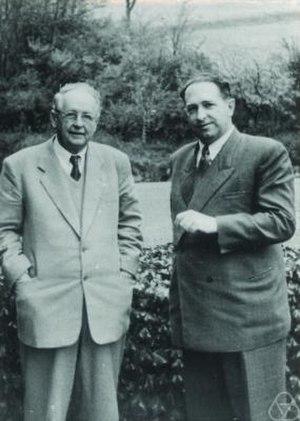
Hermann Weyl, né le 9 novembre 1885 à Elmshorn et mort le 8 décembre 1955 à Zurich, est un mathématicien et physicien théoricien allemand du XXᵉ siècle.
Ernst Ferdinand Peschl est un mathématicien allemand.